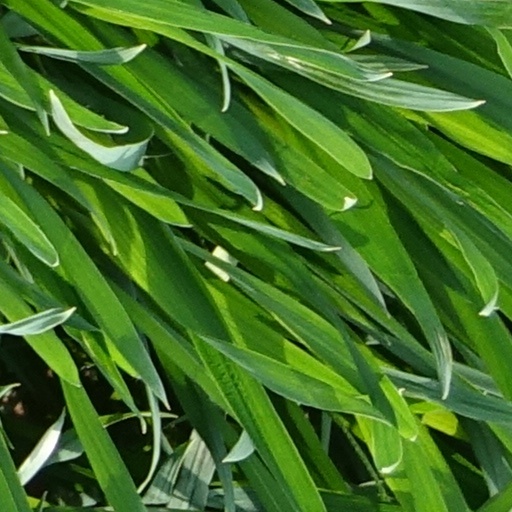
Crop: wheat